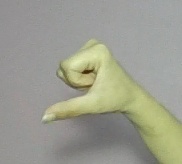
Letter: waw